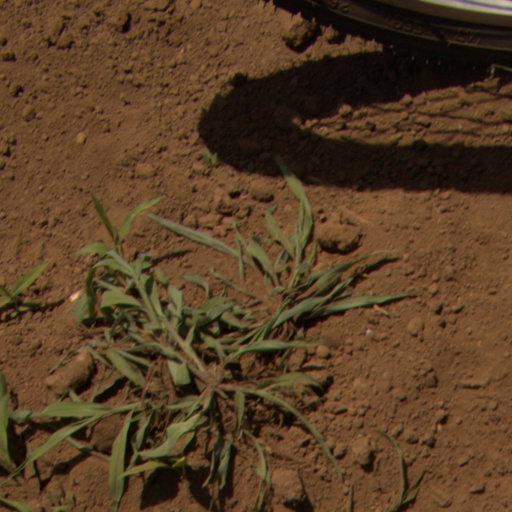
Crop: Jerusalem artichoke